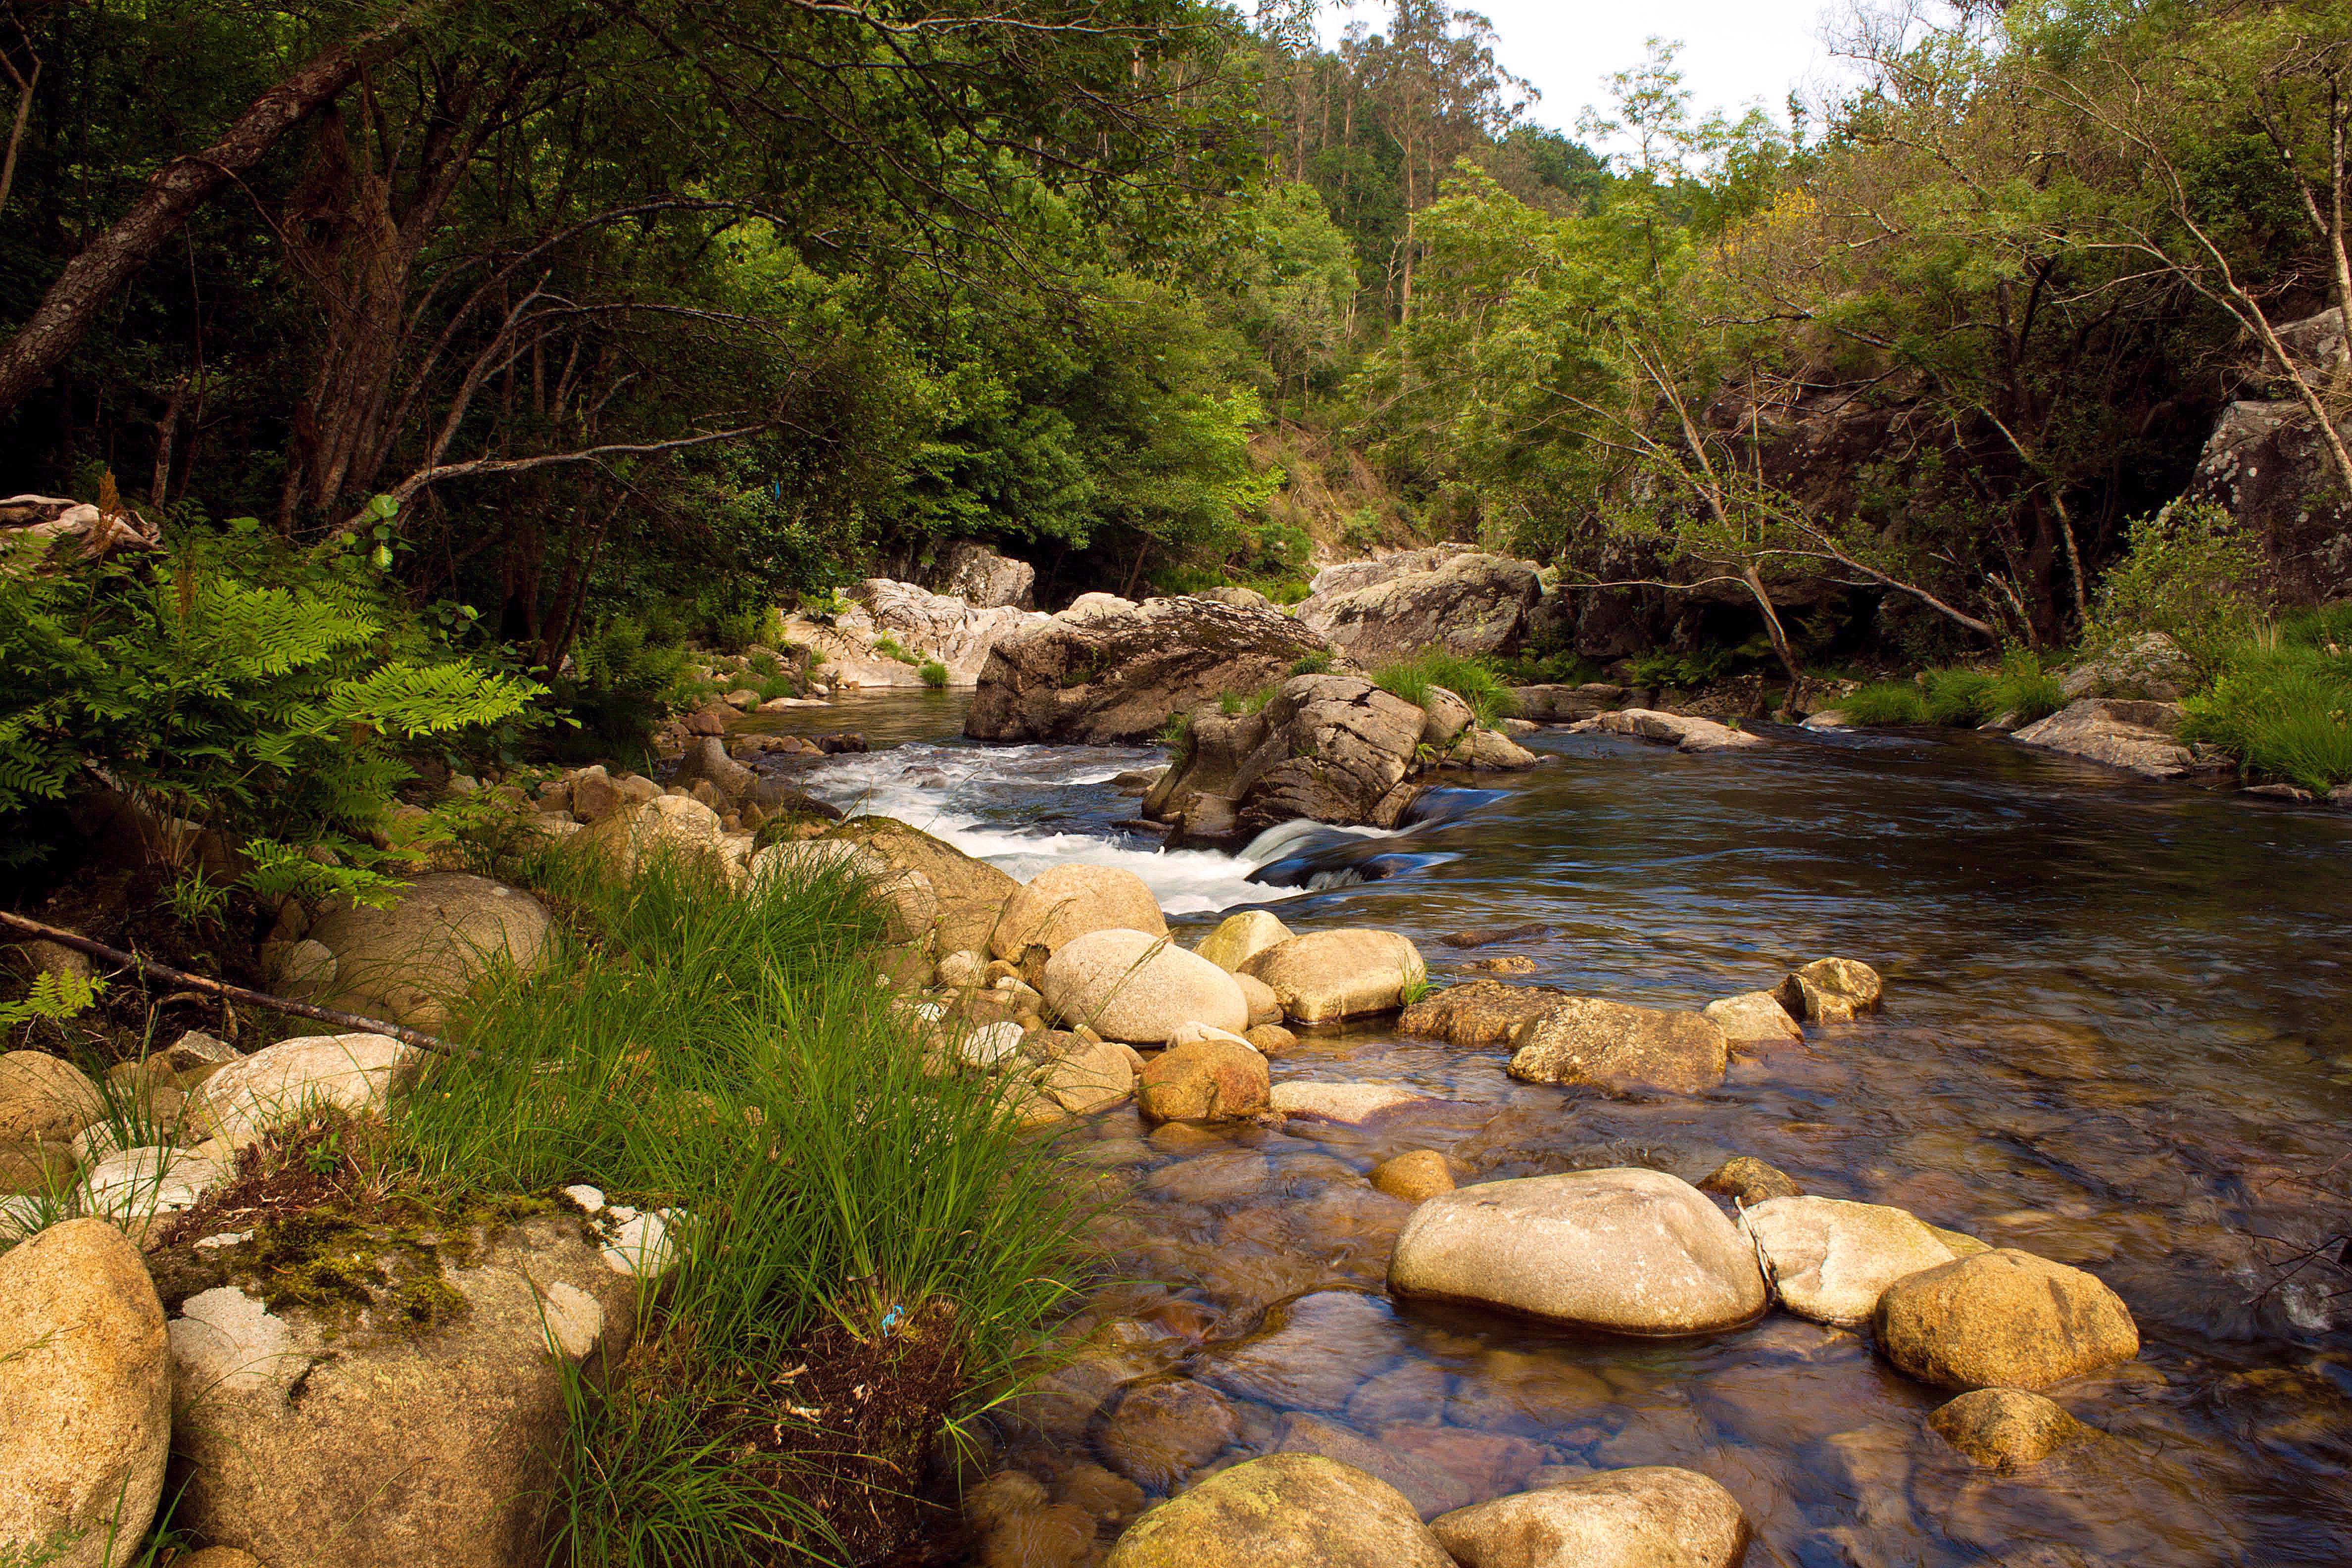
landscape, forest, rock, waterfall, wilderness, river, pond, stream, rapid, body of water, galicia, pontevedra, woodland, water feature, ecosystem, watercourse, espana, wadi, ggl1, cotobade, spaincanoneos500d, rutadesanxusto